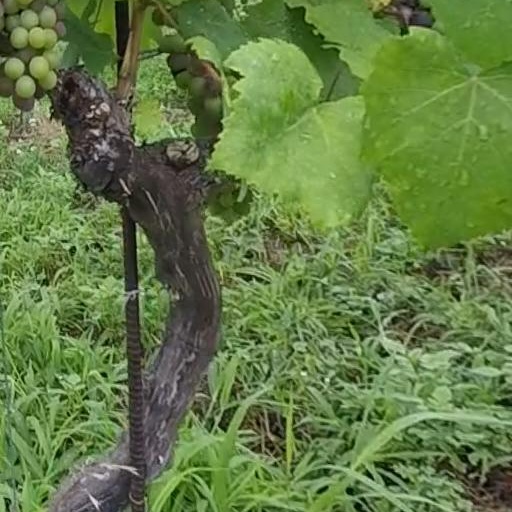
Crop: grape